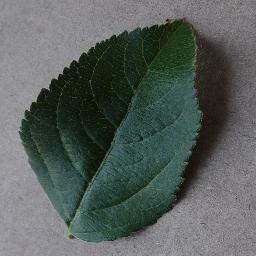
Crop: apple
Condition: healthy